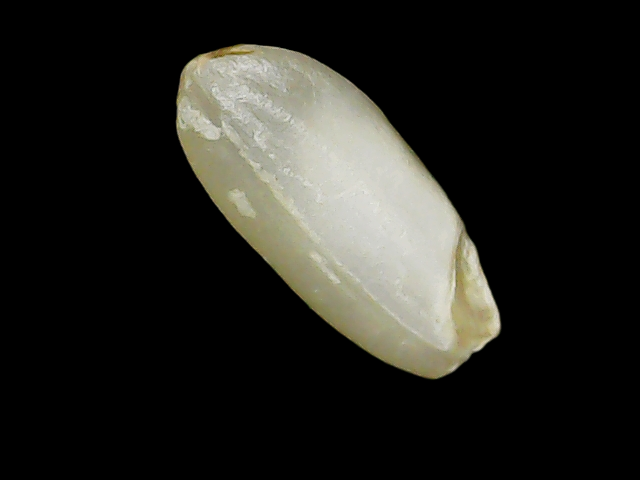
Rice variety: Binadhan10